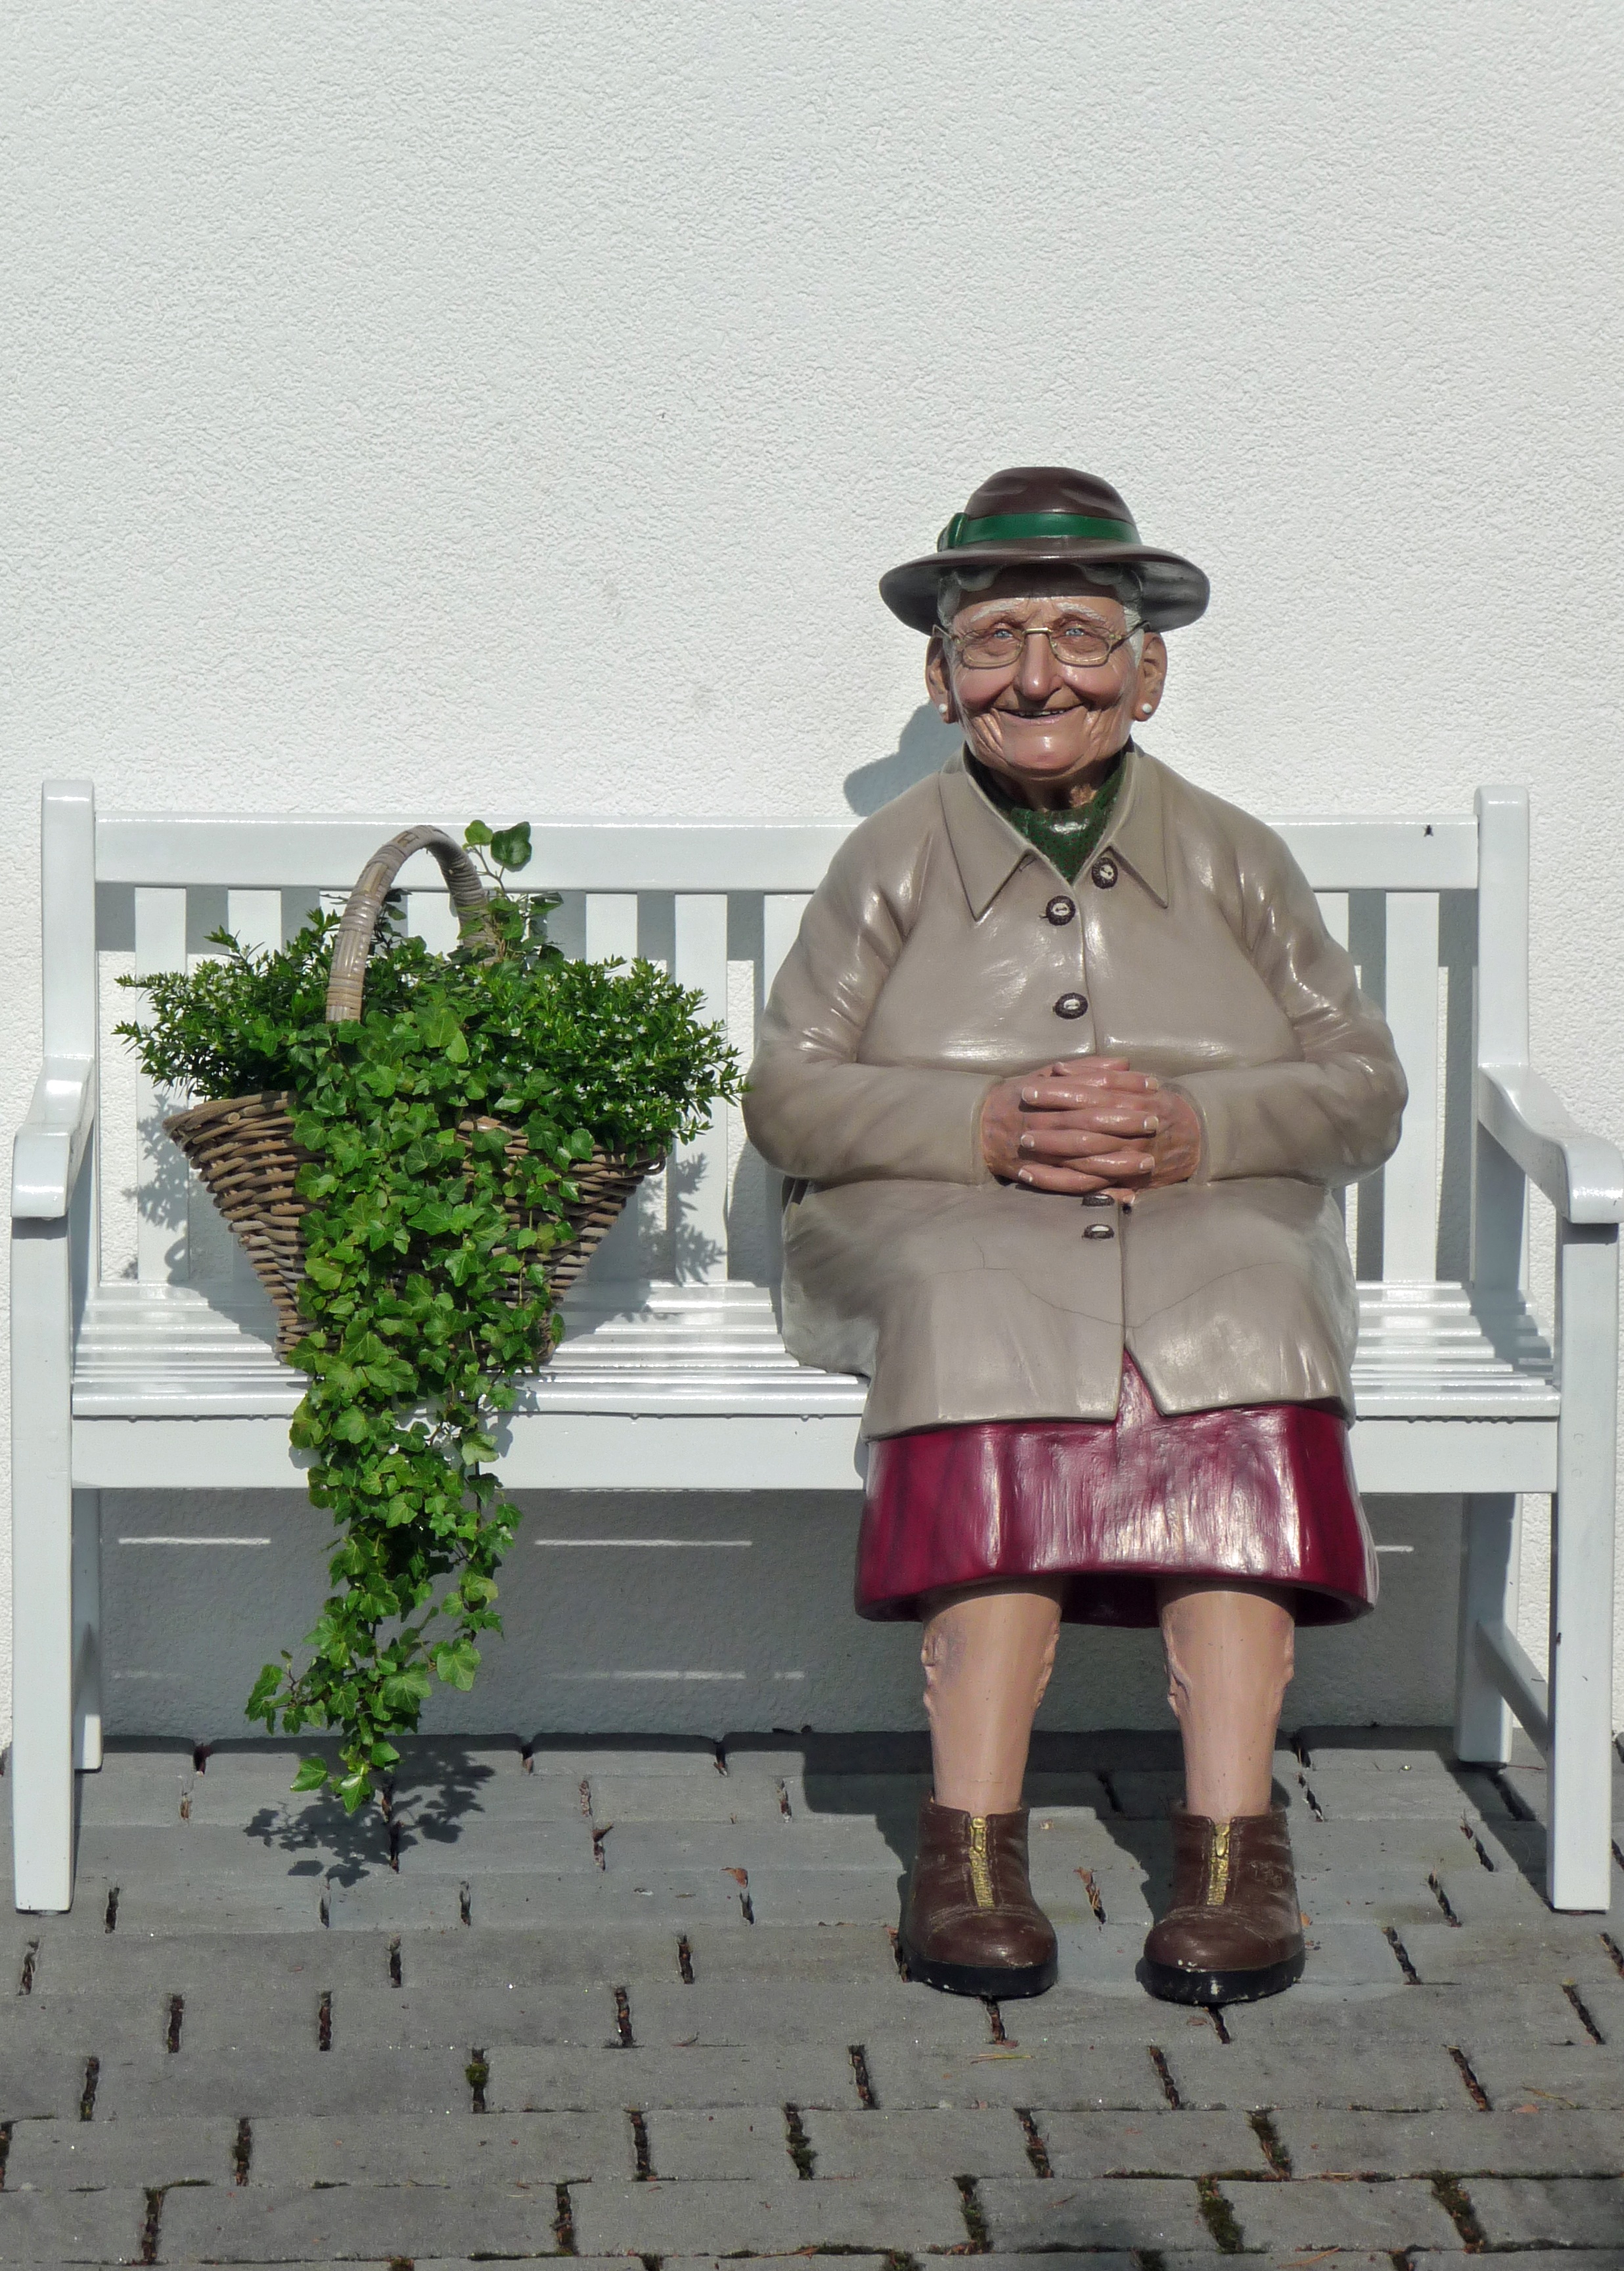
person, statue, spring, clothing, grandmother, doll, bank, humor, house flowers, human positions